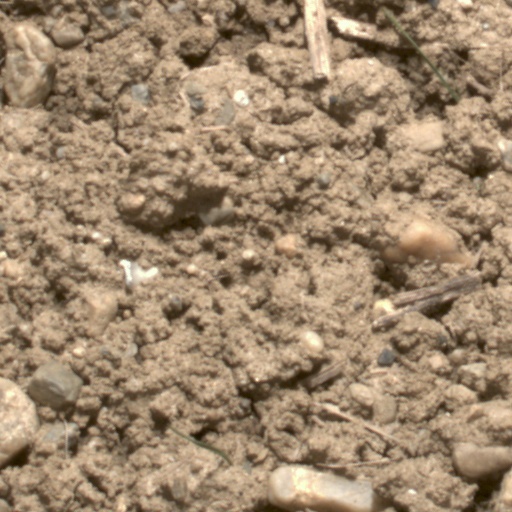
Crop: wheat